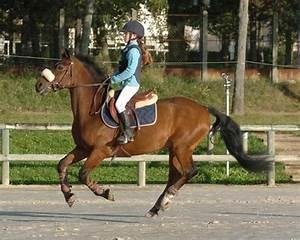
horse